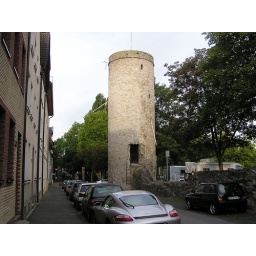
One of the original towers from the wall around Paderborn.